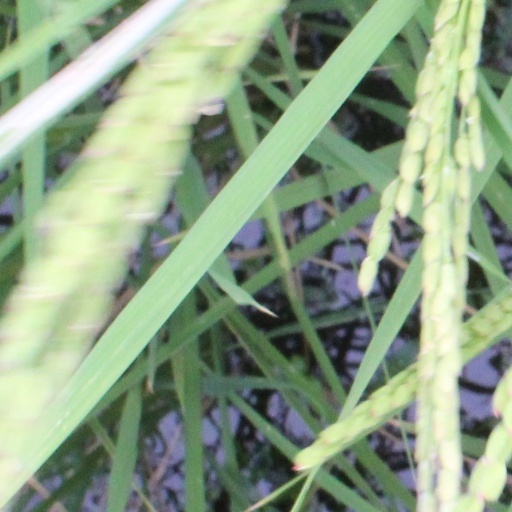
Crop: rice